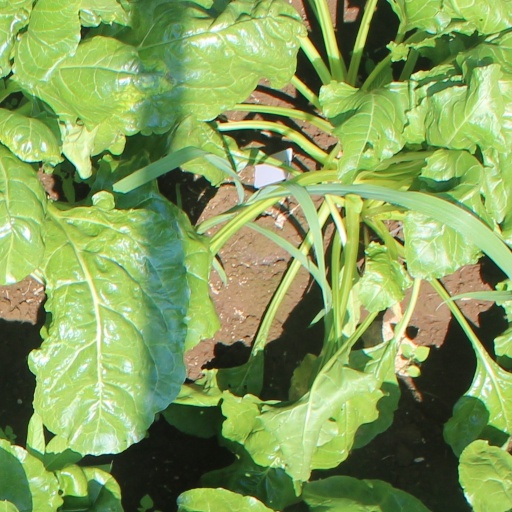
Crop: sugar beet